Max and Moritz

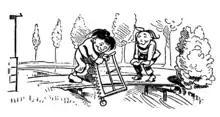
Sawing through the bridge planks (third trick)

The boys torment Böck (or "Buck" in the English version), a well-liked tailor who has a fast stream flowing in front of his house. They saw through the planks of his wooden bridgelet, making a precarious gap, then taunt him by making goat noises (a pun on his name being similar to the zoological expression 'buck'; in the English version, they use his name for a straight pun), until he runs outside. The bridge breaks; the tailor is swept away and nearly drowns (but for two geese, which he grabs a hold of and which fly high to safety).